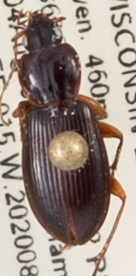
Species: Synuchus impunctatus
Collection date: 2020-08-04
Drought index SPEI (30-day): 2.09
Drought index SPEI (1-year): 2.09
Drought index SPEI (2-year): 2.09